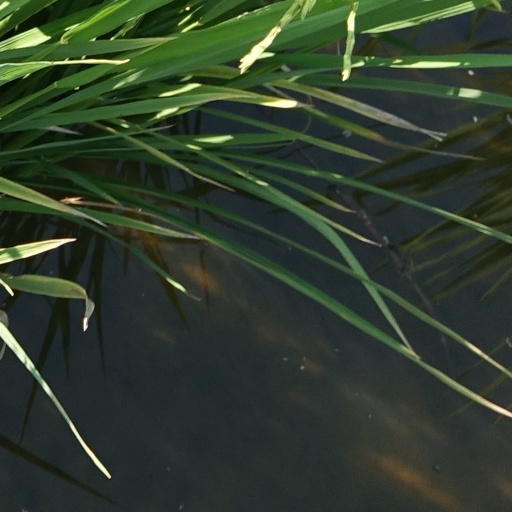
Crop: rice